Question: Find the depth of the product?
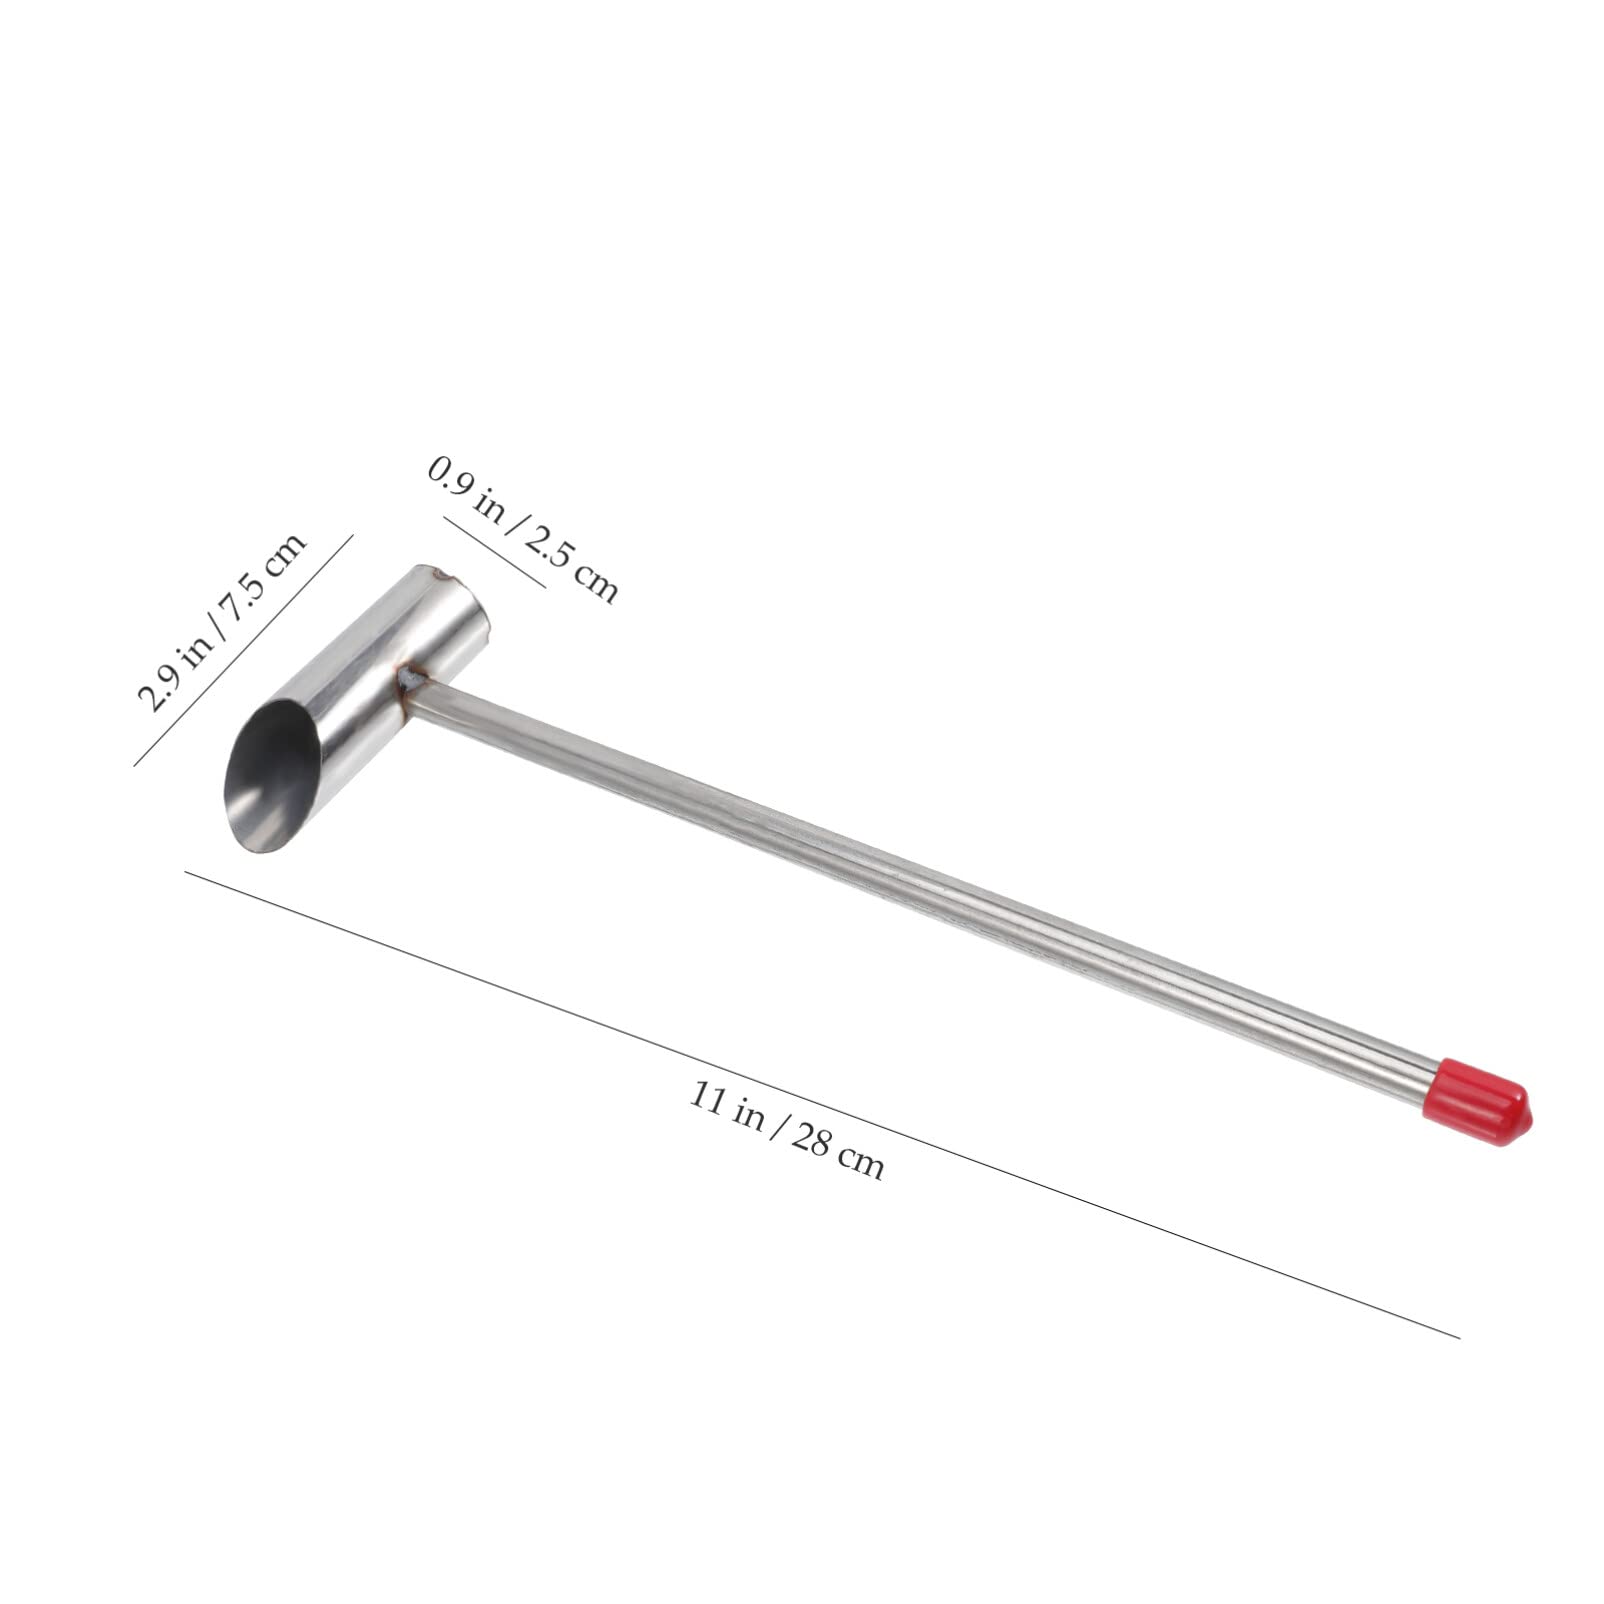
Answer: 11.0 inch